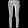
Label: Trouser